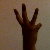
The image shows a hand gesture representing the number 6 in Indian Sign Language.